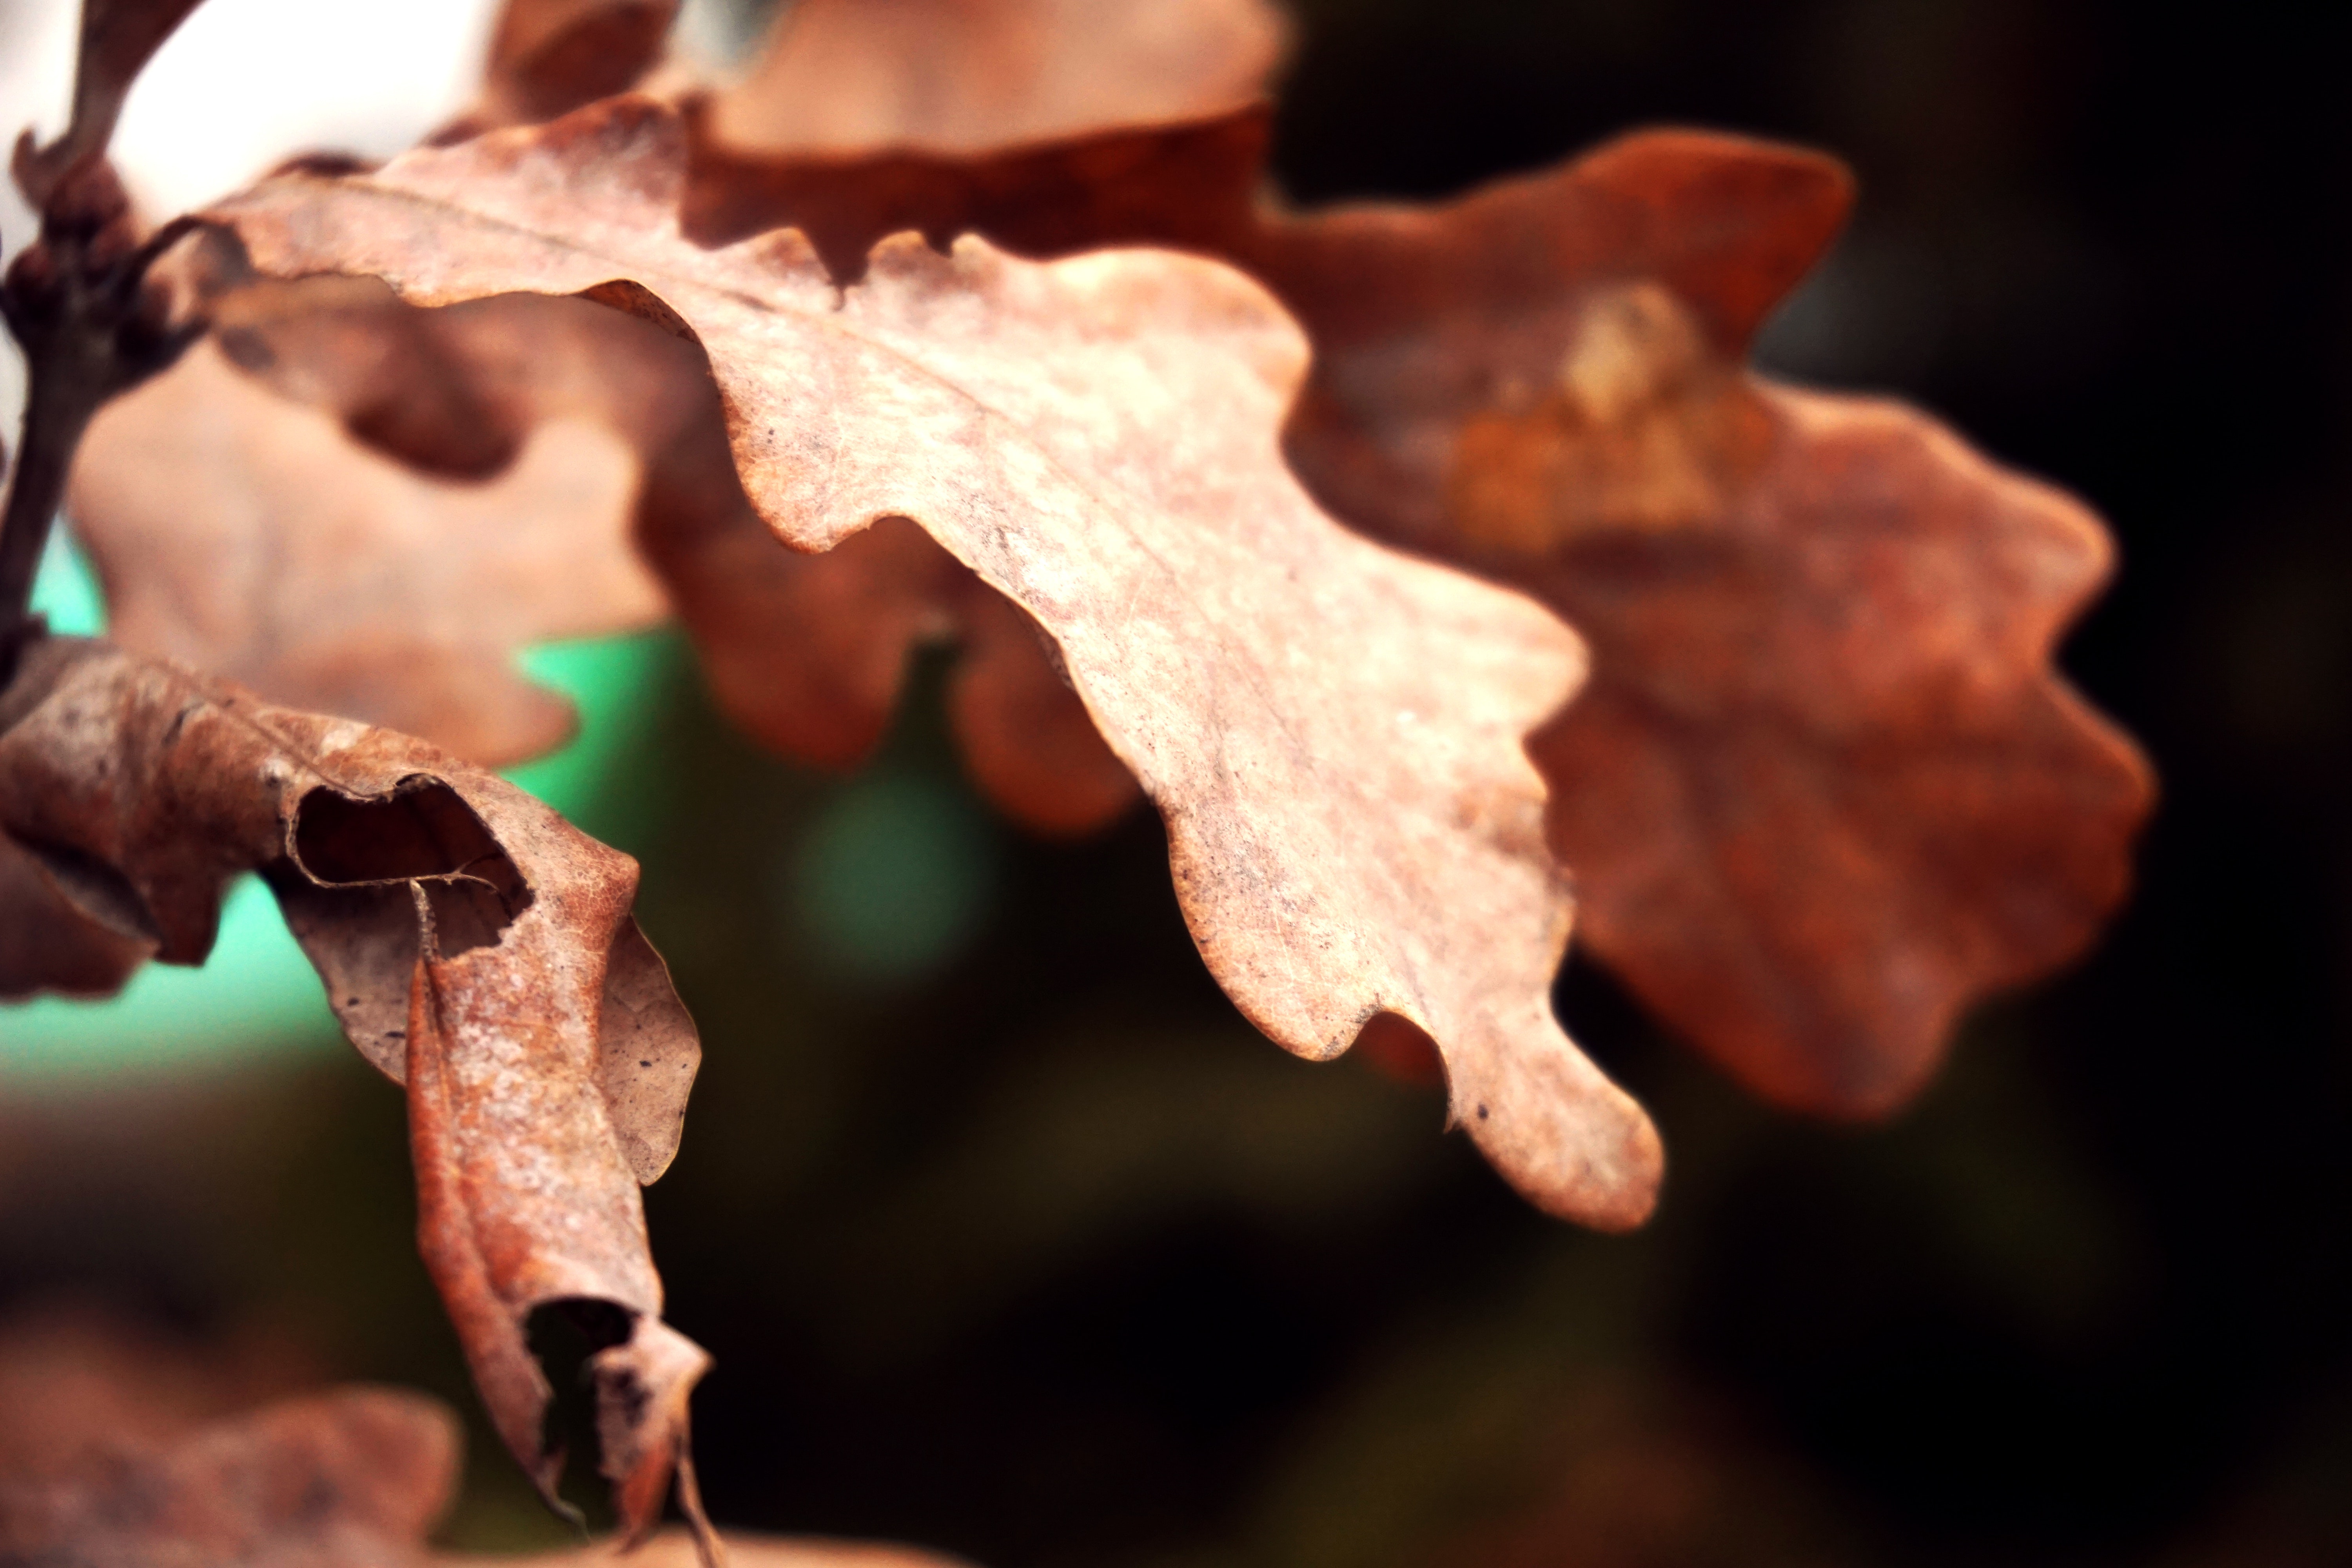
leaf, brown, close up, twig, plant, branch, tree, sky, autumn, macro photography, flower, photography, plant stem, plane